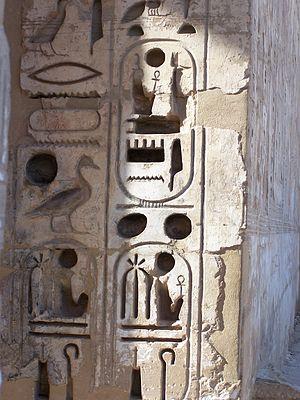
Cartouches du roi Ramsès III à Medinet Habou